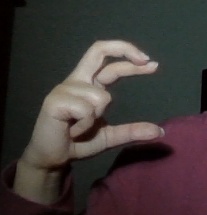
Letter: thal